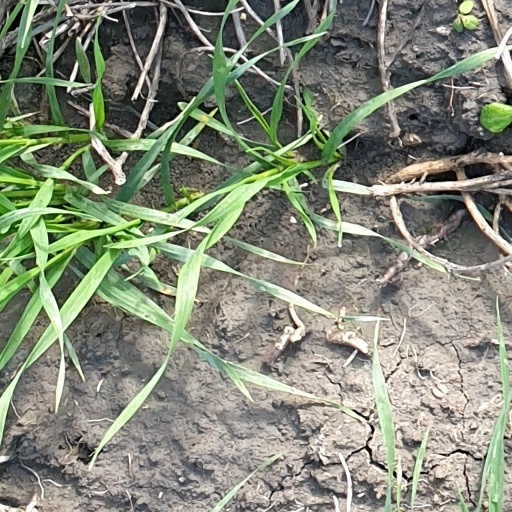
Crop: wheat